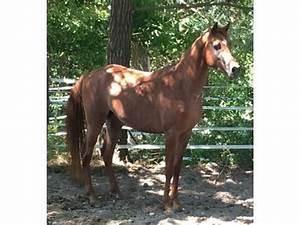
horse